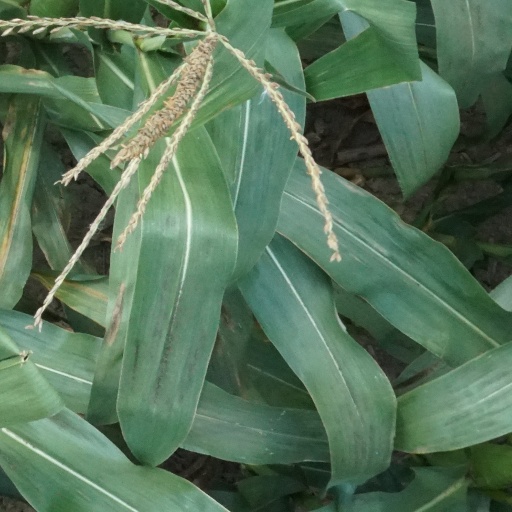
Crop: maize; corn